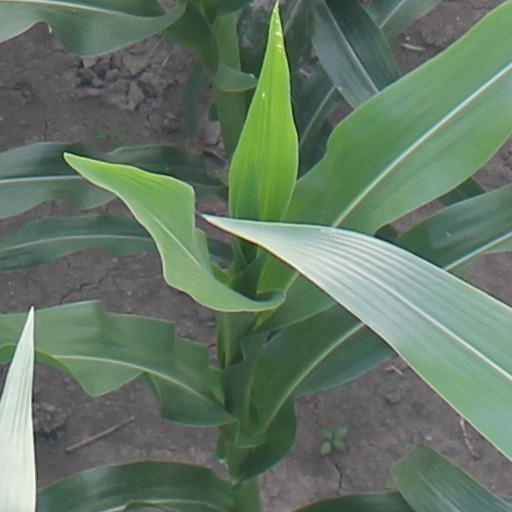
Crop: maize; corn